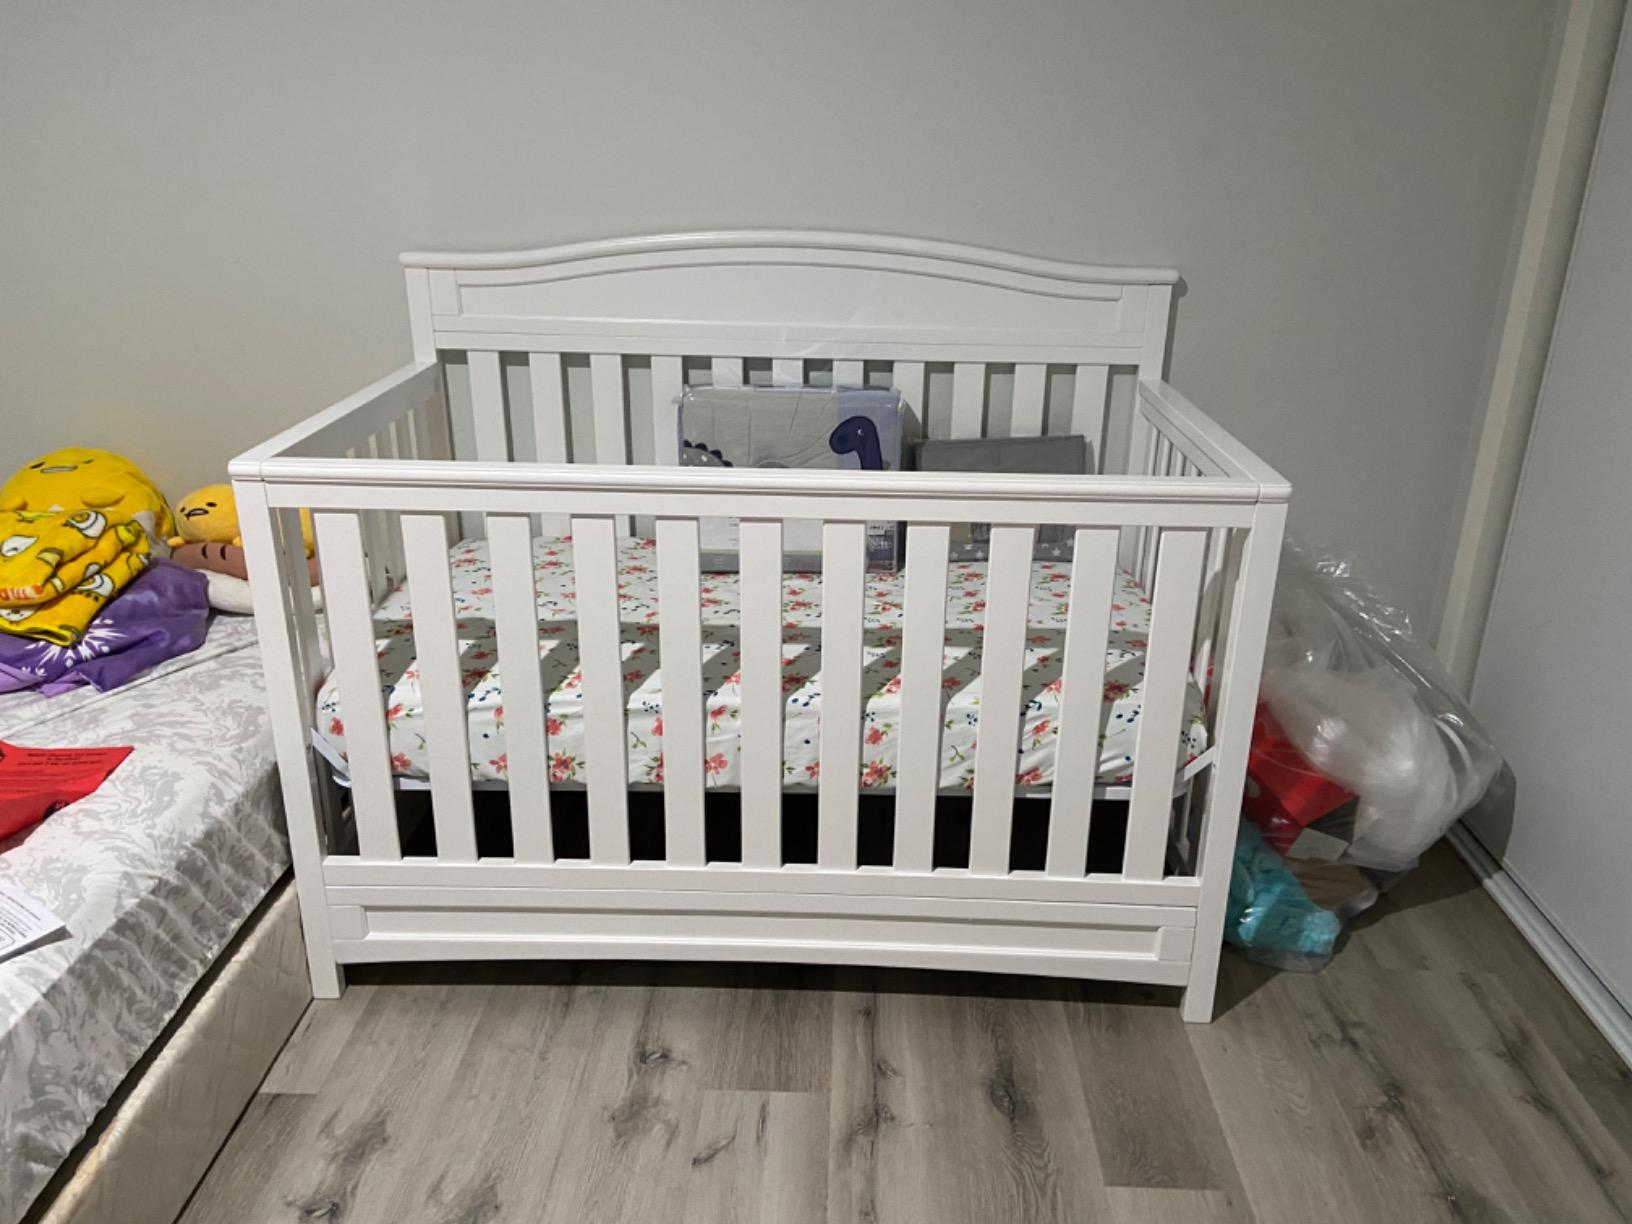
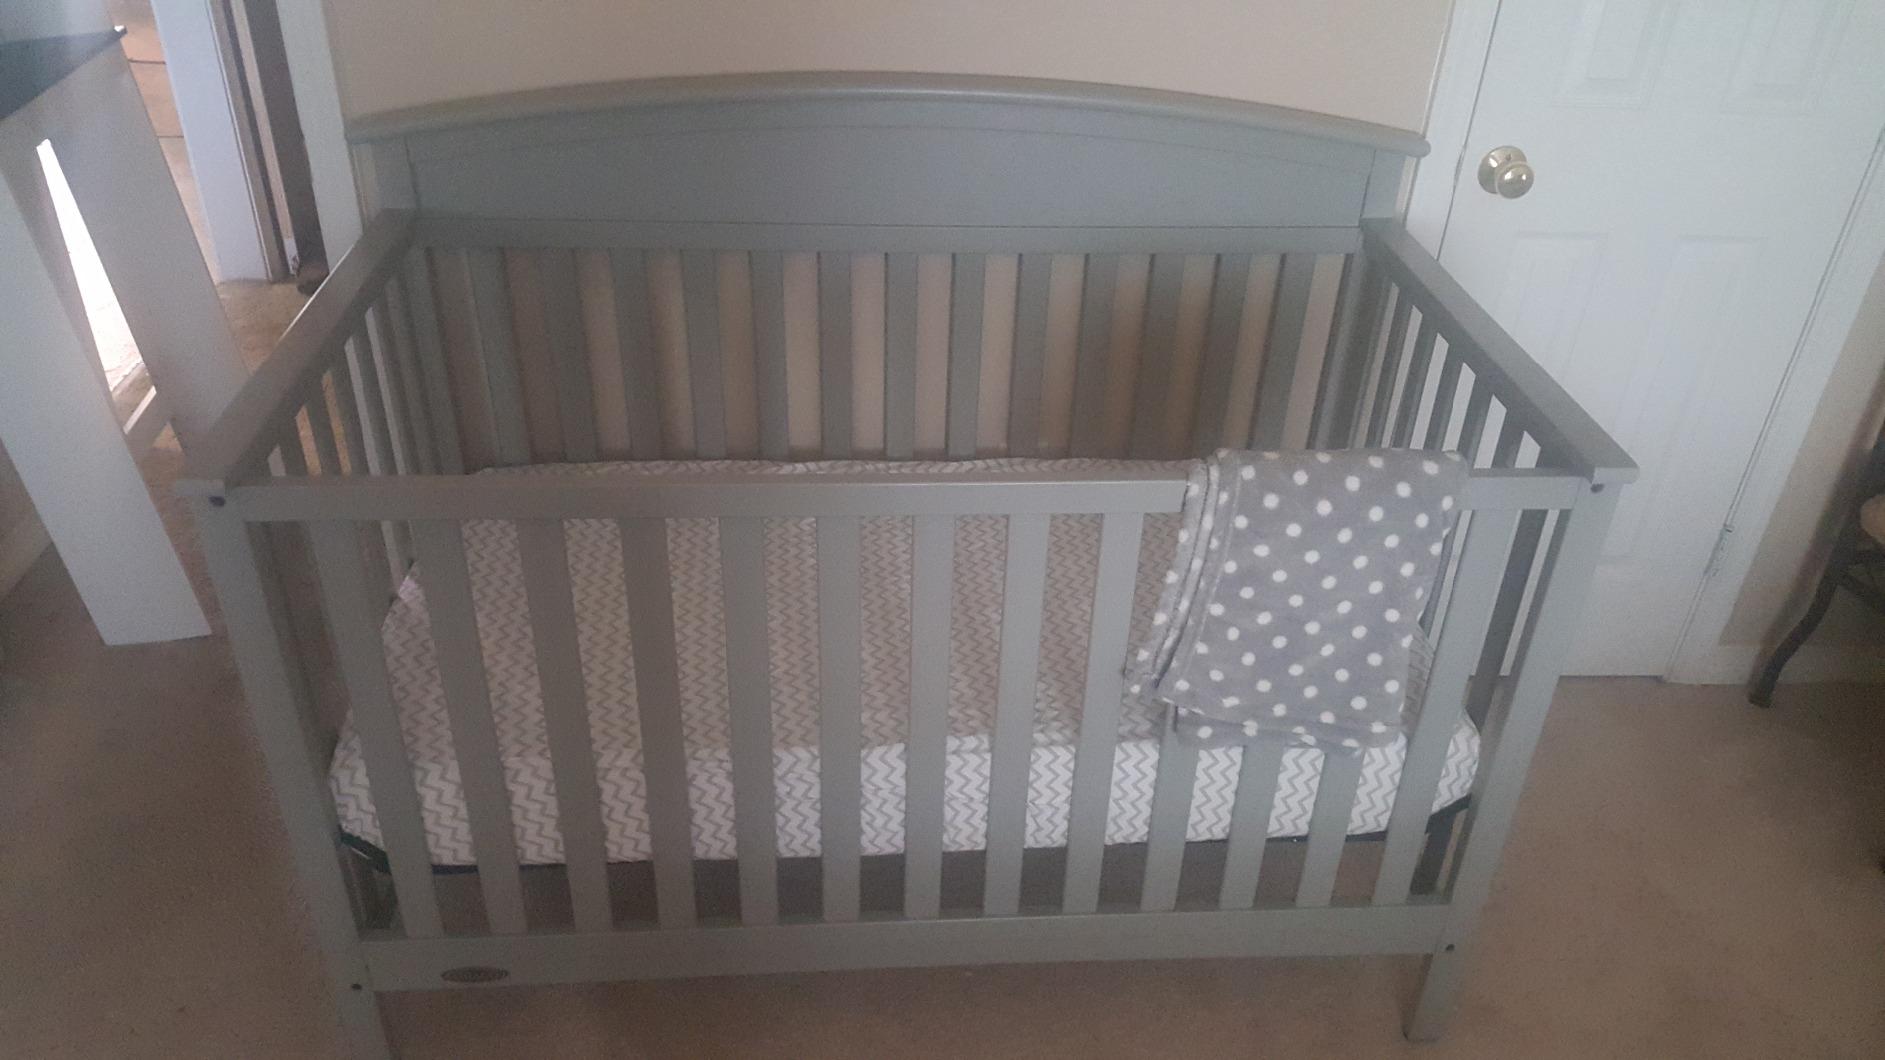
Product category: products_crib
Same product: no